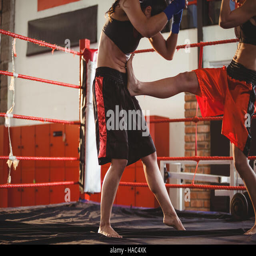
female boxers fighting in the ring